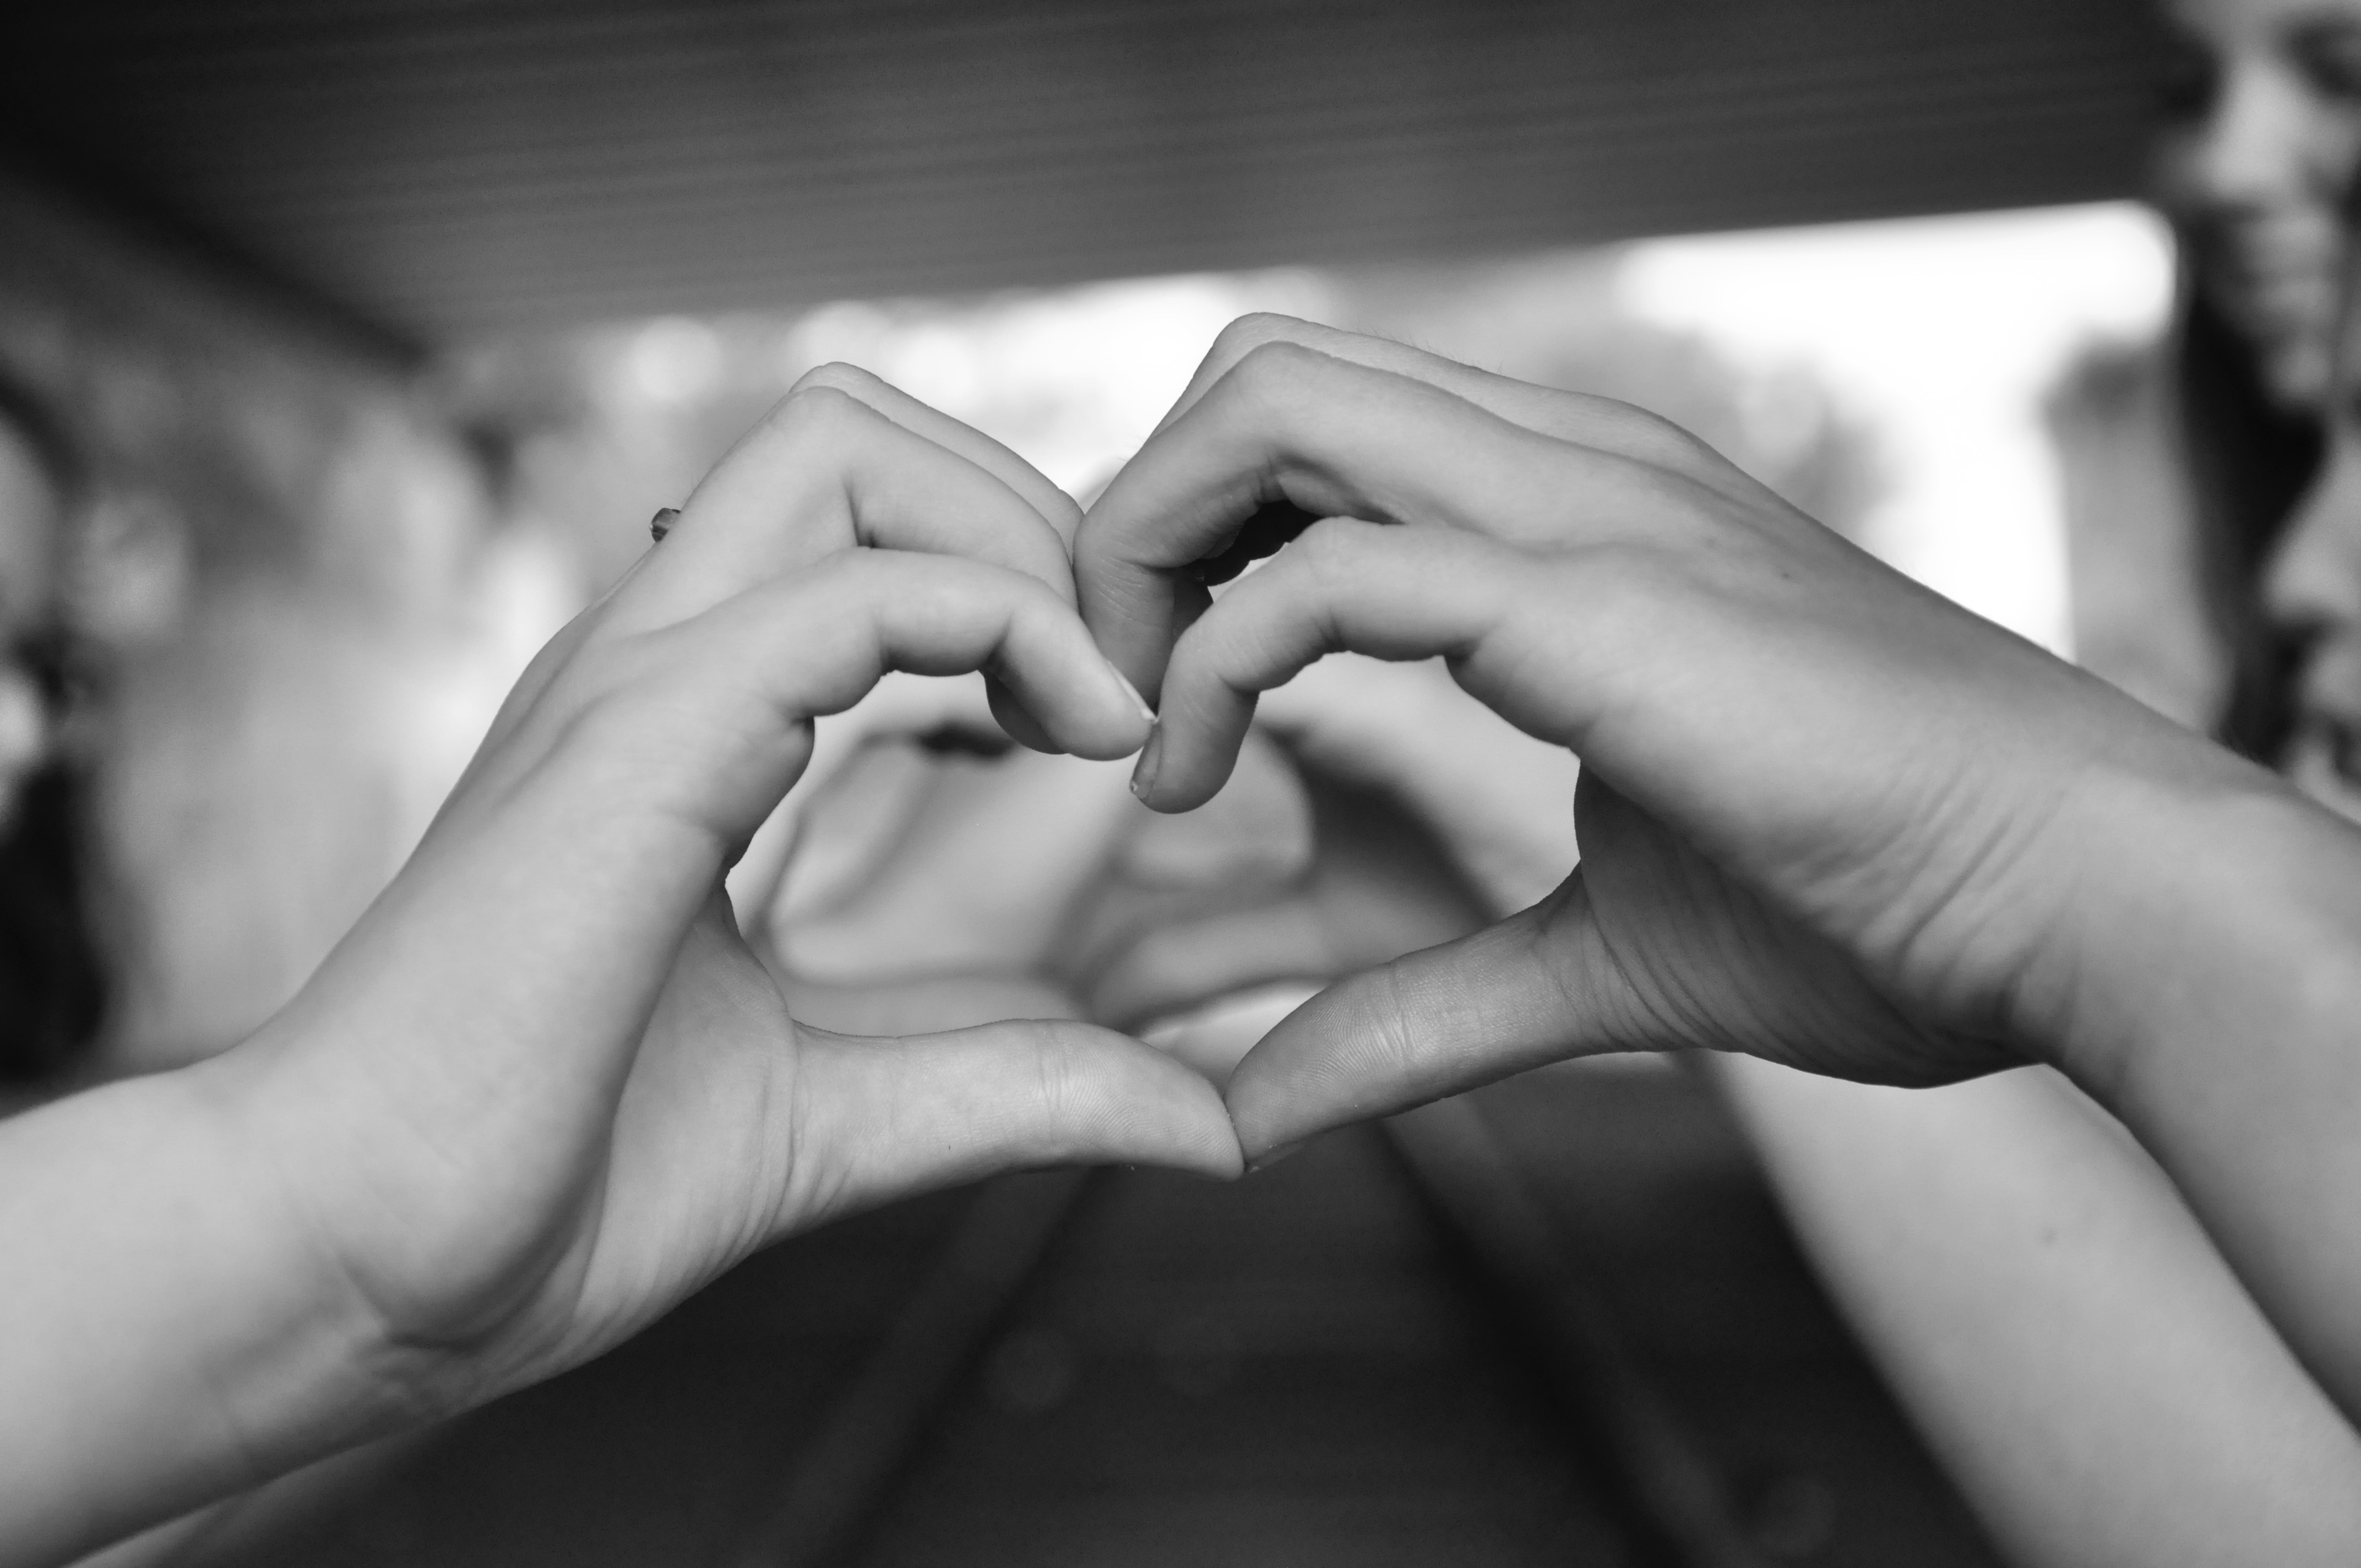
hand, black and white, white, photography, atmosphere, love, heart, finger, romance, romantic, black, monochrome, together, arm, close up, heart shape, happy, hands, fingers, photograph, valentine, luck, the heart of, emotion, interaction, in love, obligation, sense, relation, romantic love, monochrome photography